Corruption in Haiti

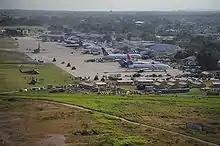
Planes unloading supplies for the earthquake relief effort

A week after the earthquake, Fox News reported that corruption was still the cause of Haiti's worst problems. The article noted that over the course of a year, the U.S. State Department reported that no corruption charges were filed at all in Haiti, despite overwhelming evidence against several officials. For this reason, the article charged, it was foolish to funnel post-earthquake assistance "through corrupt Haitian institutions."